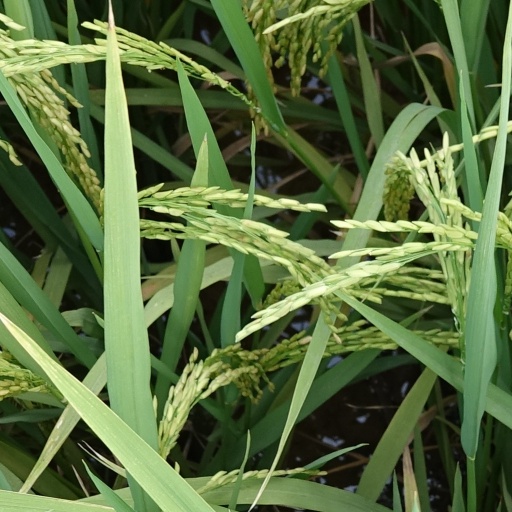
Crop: rice